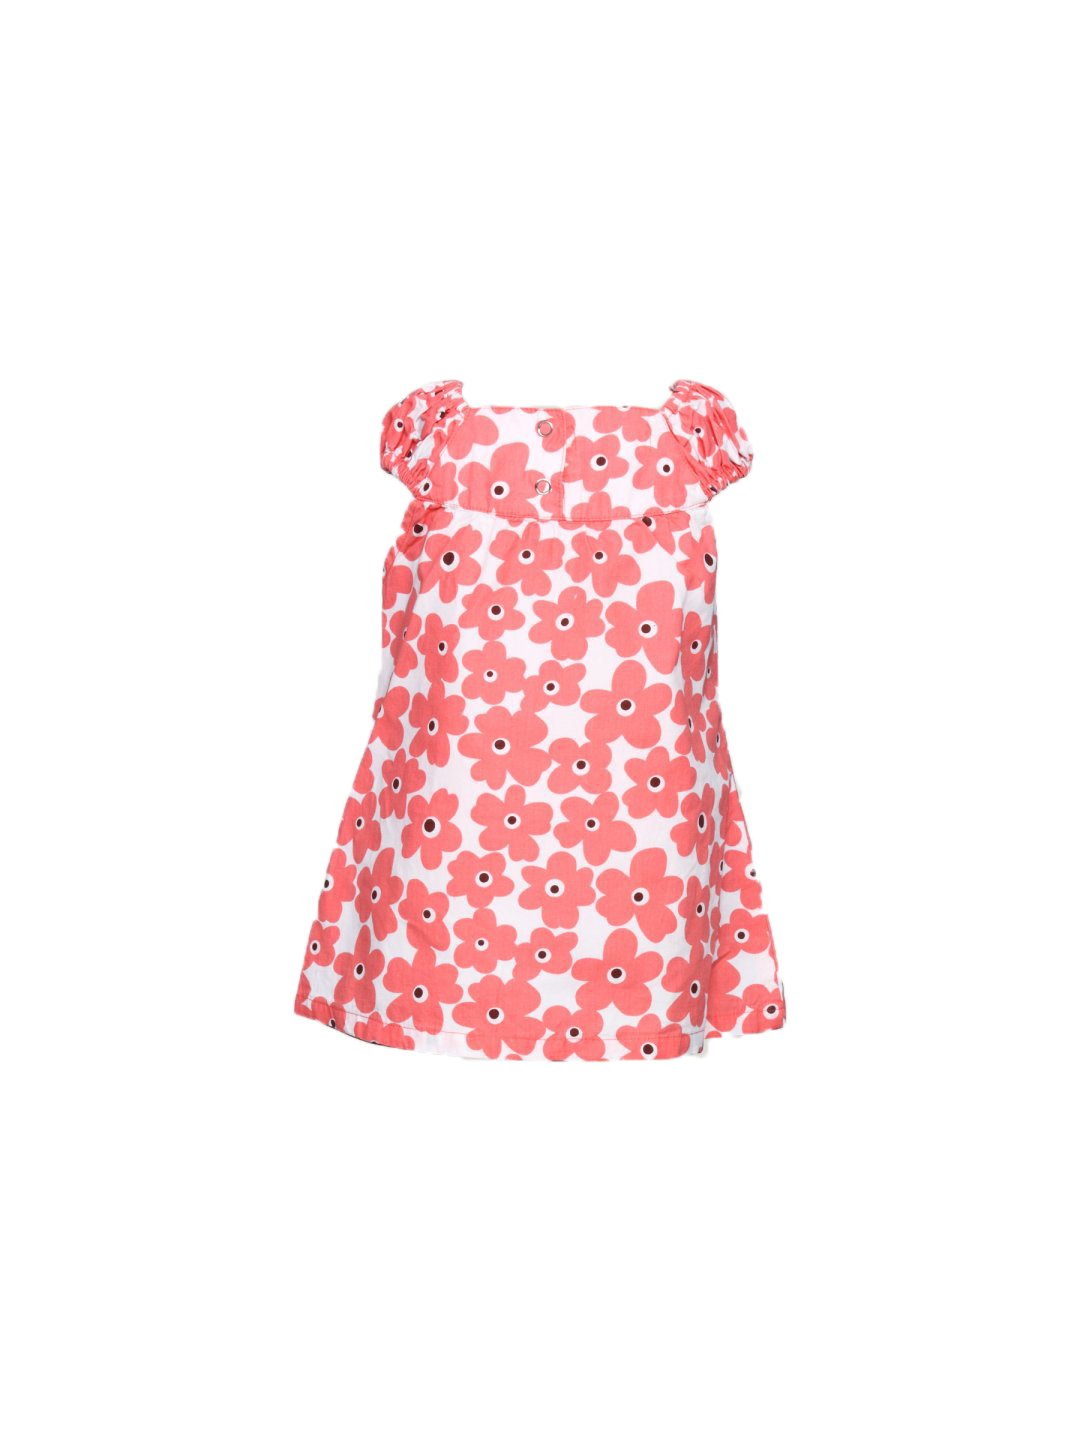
Gini and Jony Girl's Valerie Peach White Kidswear
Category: Apparel / Dress / Dresses
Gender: Women
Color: Peach
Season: Summer 2011
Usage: Casual